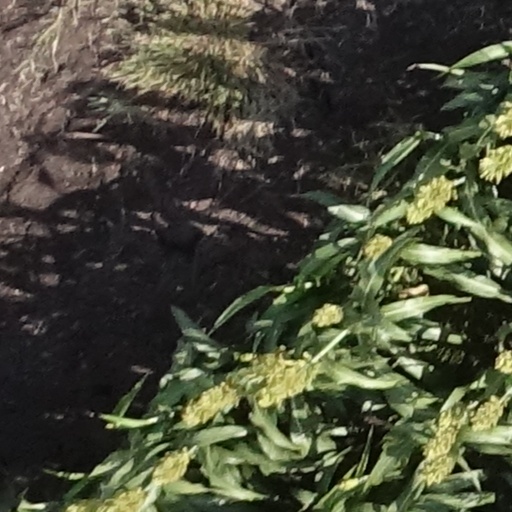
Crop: sorghum